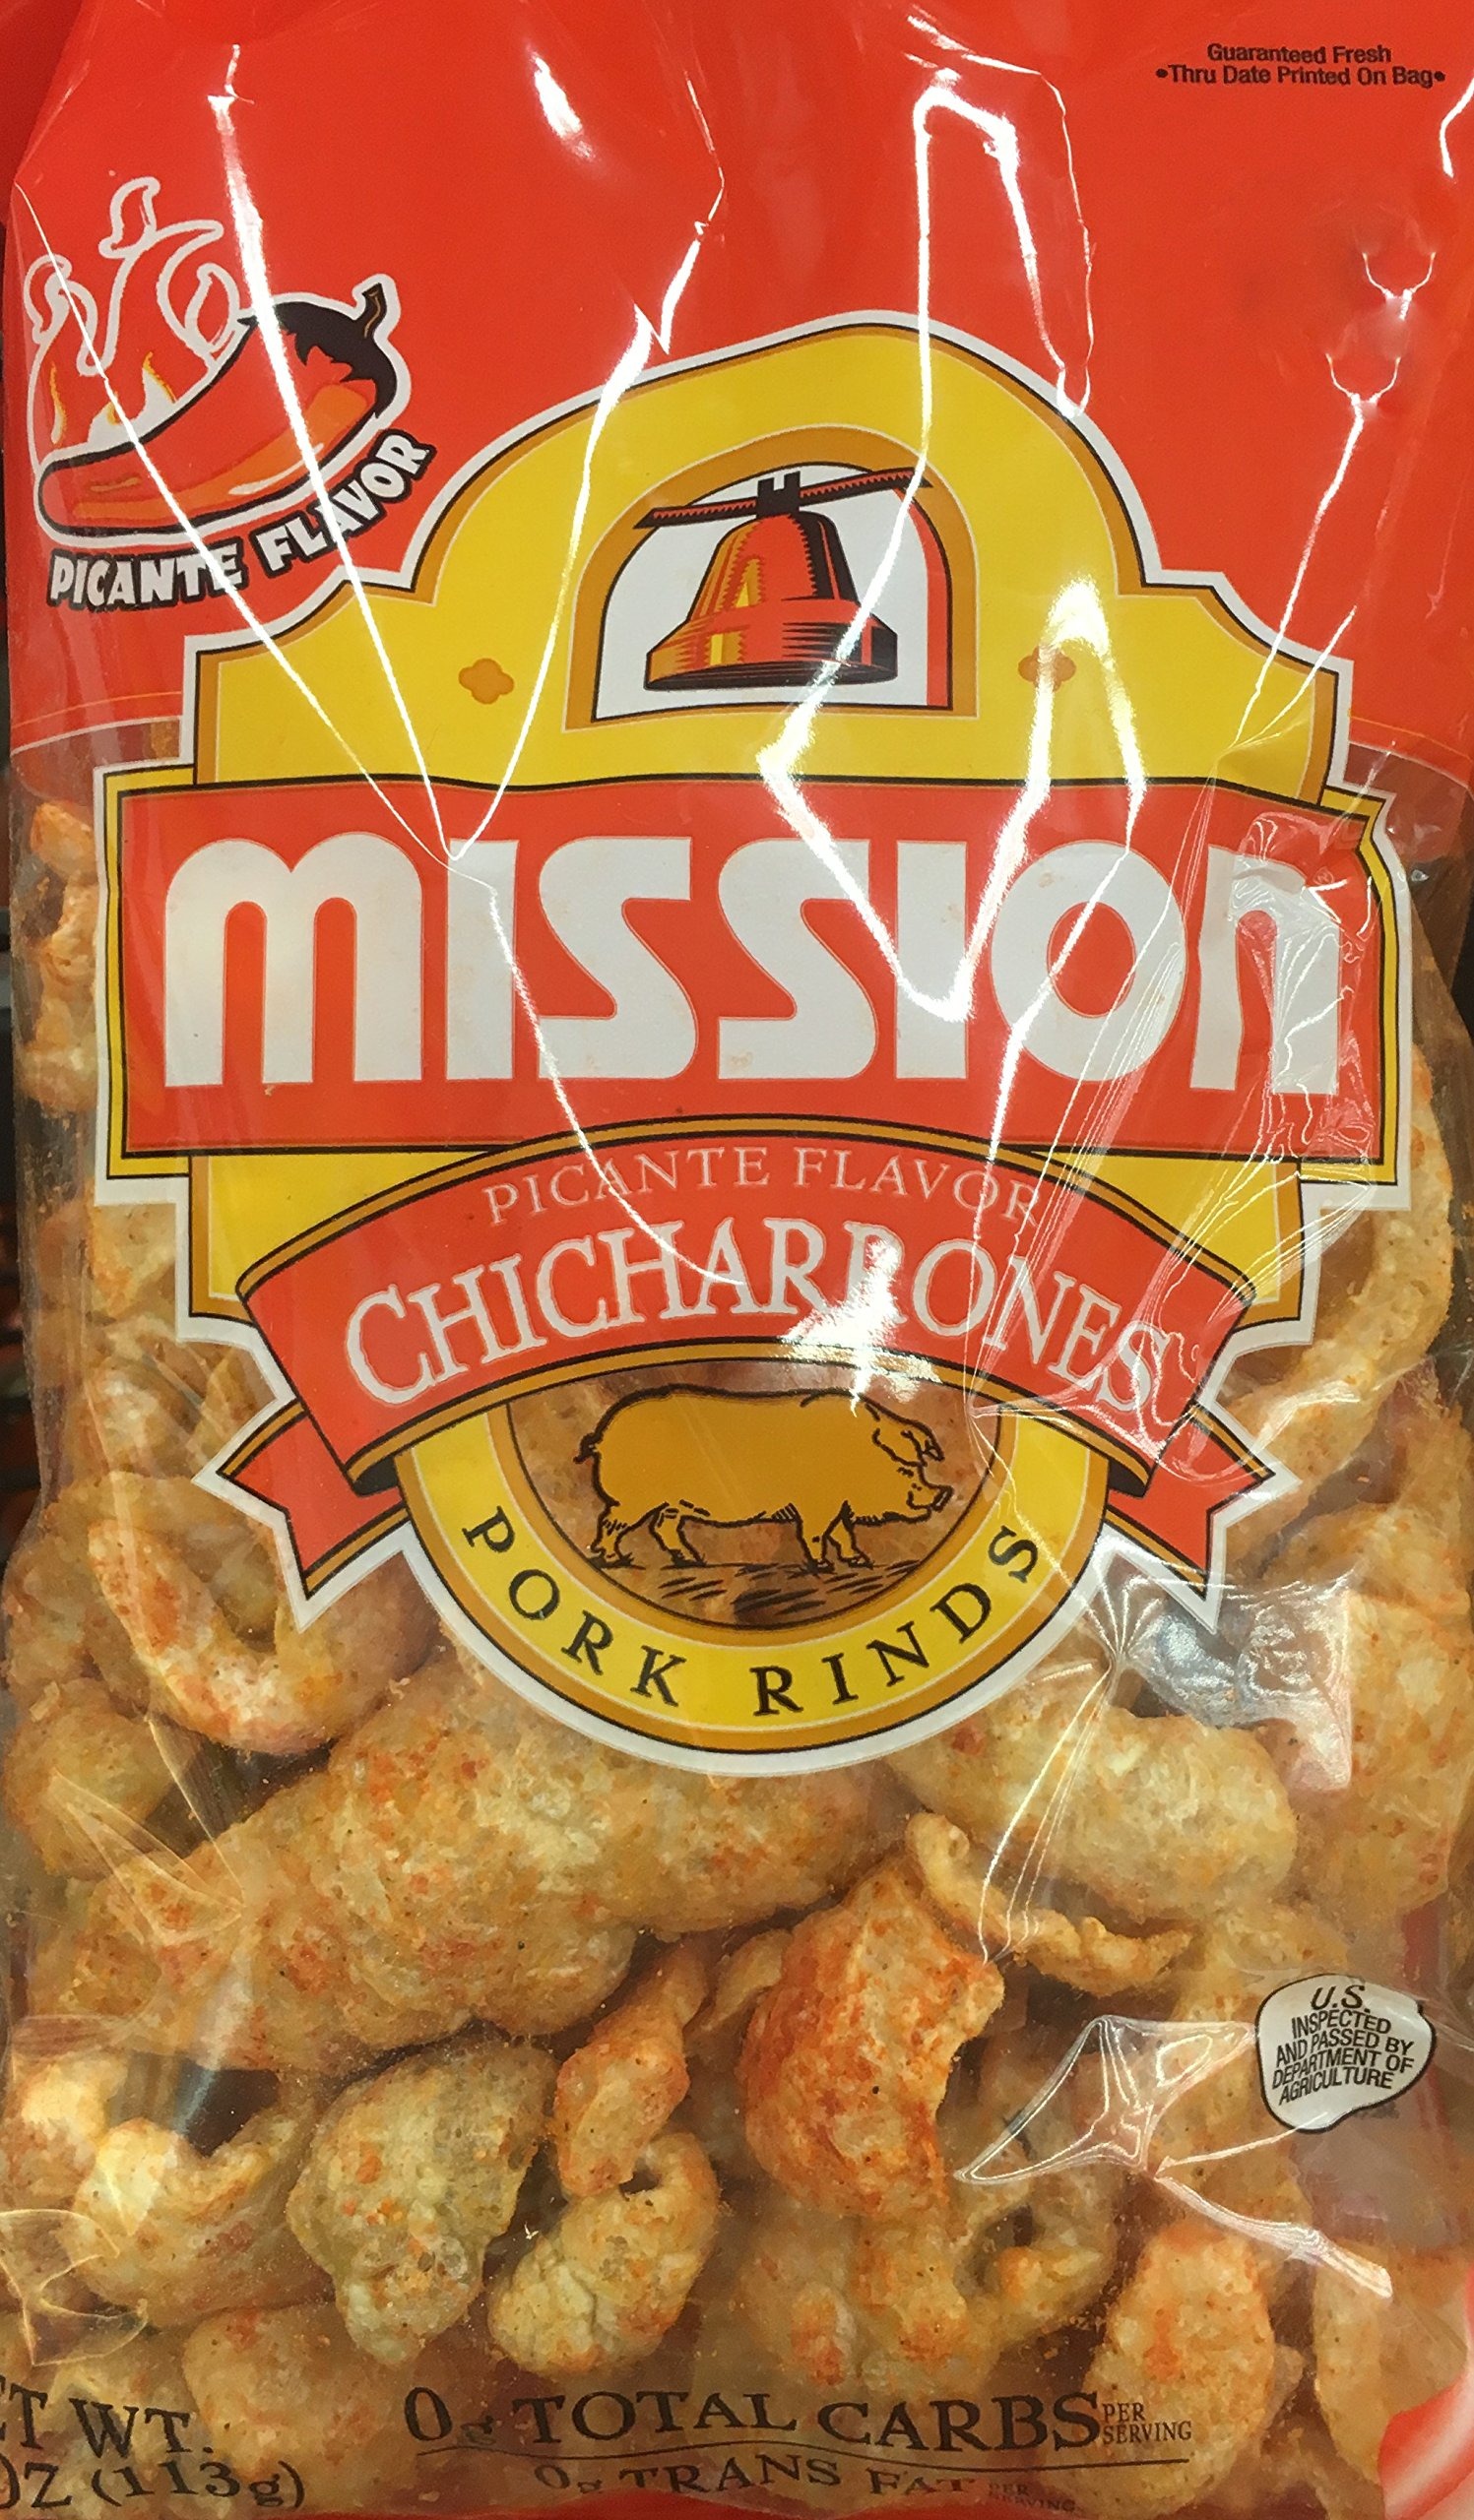
Item Name: 4oz Mission Chicharrones Pork Rinds, Picante Flavor (Pack of 2)
Value: 2.0
Unit: Count

Price: 2.69